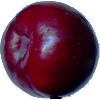
Label: Plum 2